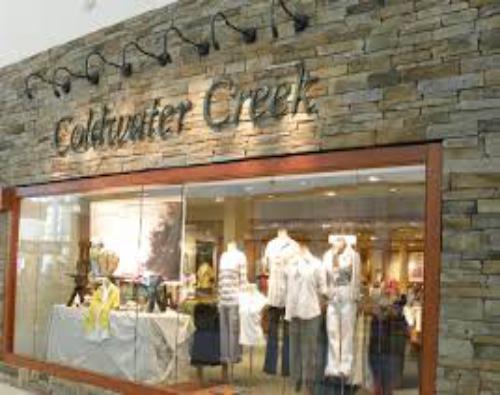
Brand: Coldwater Creek
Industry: Clothes